Nick Cave

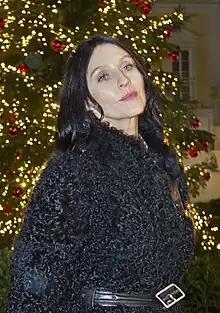
Susie Bick, 2013

Cave wrote the screenplay for "The Proposition", a film about bushrangers in the Australian outback during the late 19th century. Directed by John Hillcoat and filmed in Queensland in 2004, it premiered in October 2005 and was later released worldwide to critical acclaim. Cave explained his personal background in relation to writing the film's screenplay in a 2013 interview: